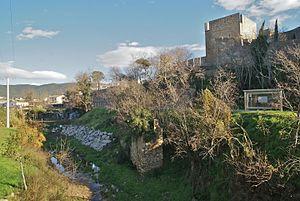
Calonge, Catalogne: Le Rifred arosant le château